John Nitzinger

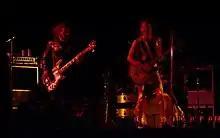
Nitzinger (right) in 1973

After coming off the road, Nitzinger went on hiatus and eventually made a comeback after winning battles with health issues, and today he delivers his message of clean-life choices to schools, hospitals, and prisons. In 2006, he founded Nitzinger's Music Factory working with inner city youth delivering the message of clean living through music lessons, workshops and Rock Camps on the East Side of Fort Worth, Texas.